2003 Tuen Mun Road bus accident

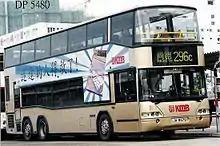
A KMB Neoplan Centroliner, similar to the bus involved in the crash

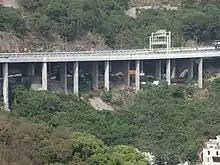
The site of the incident, as seen in 2014

In the morning of 10 July 2003, a Kowloon Motor Bus (KMB) Neoplan Centroliner double-decker bus plunged off a bridge near the Ting Kau section of the Tuen Mun Road in Tsuen Wan, New Territories. The crash killed 21 people and injured 20, the deadliest traffic collision in Hong Kong's history.